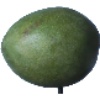
Label: Mango 1